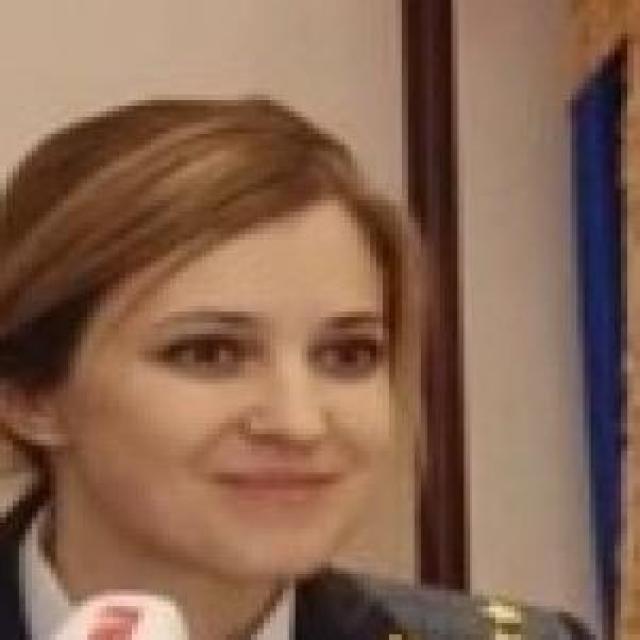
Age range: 21-44